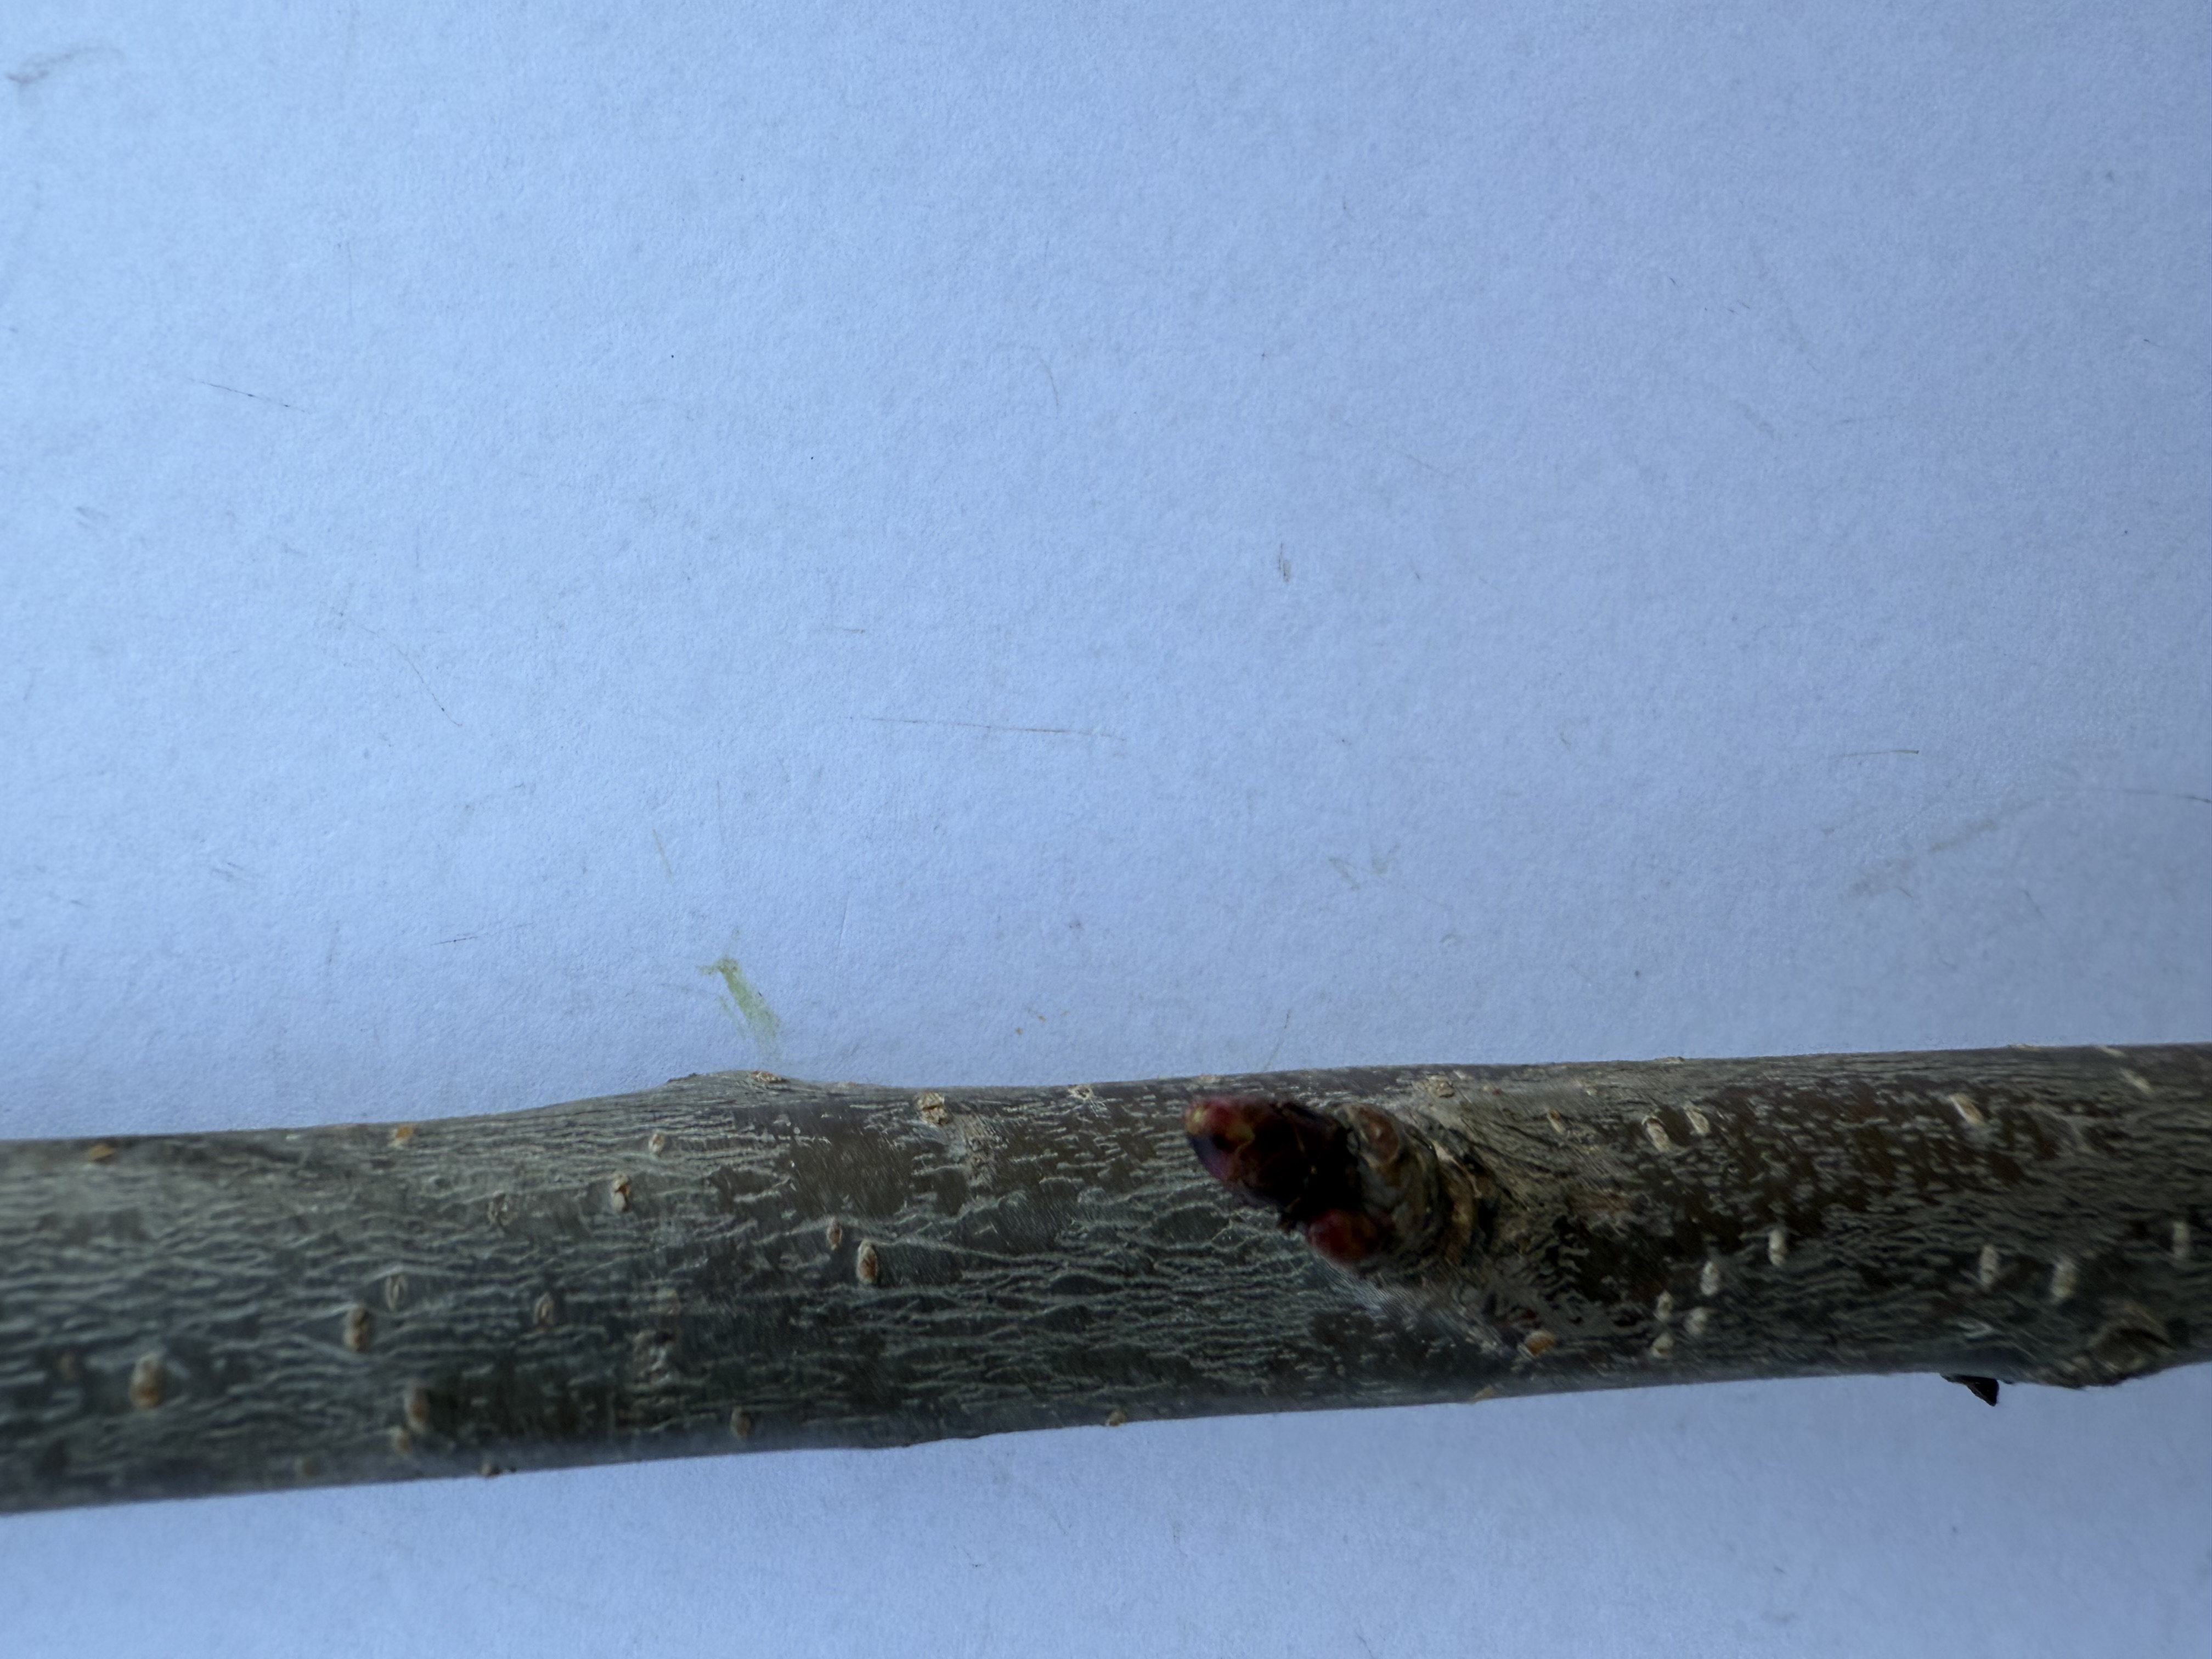
Variety: Sour Cherry